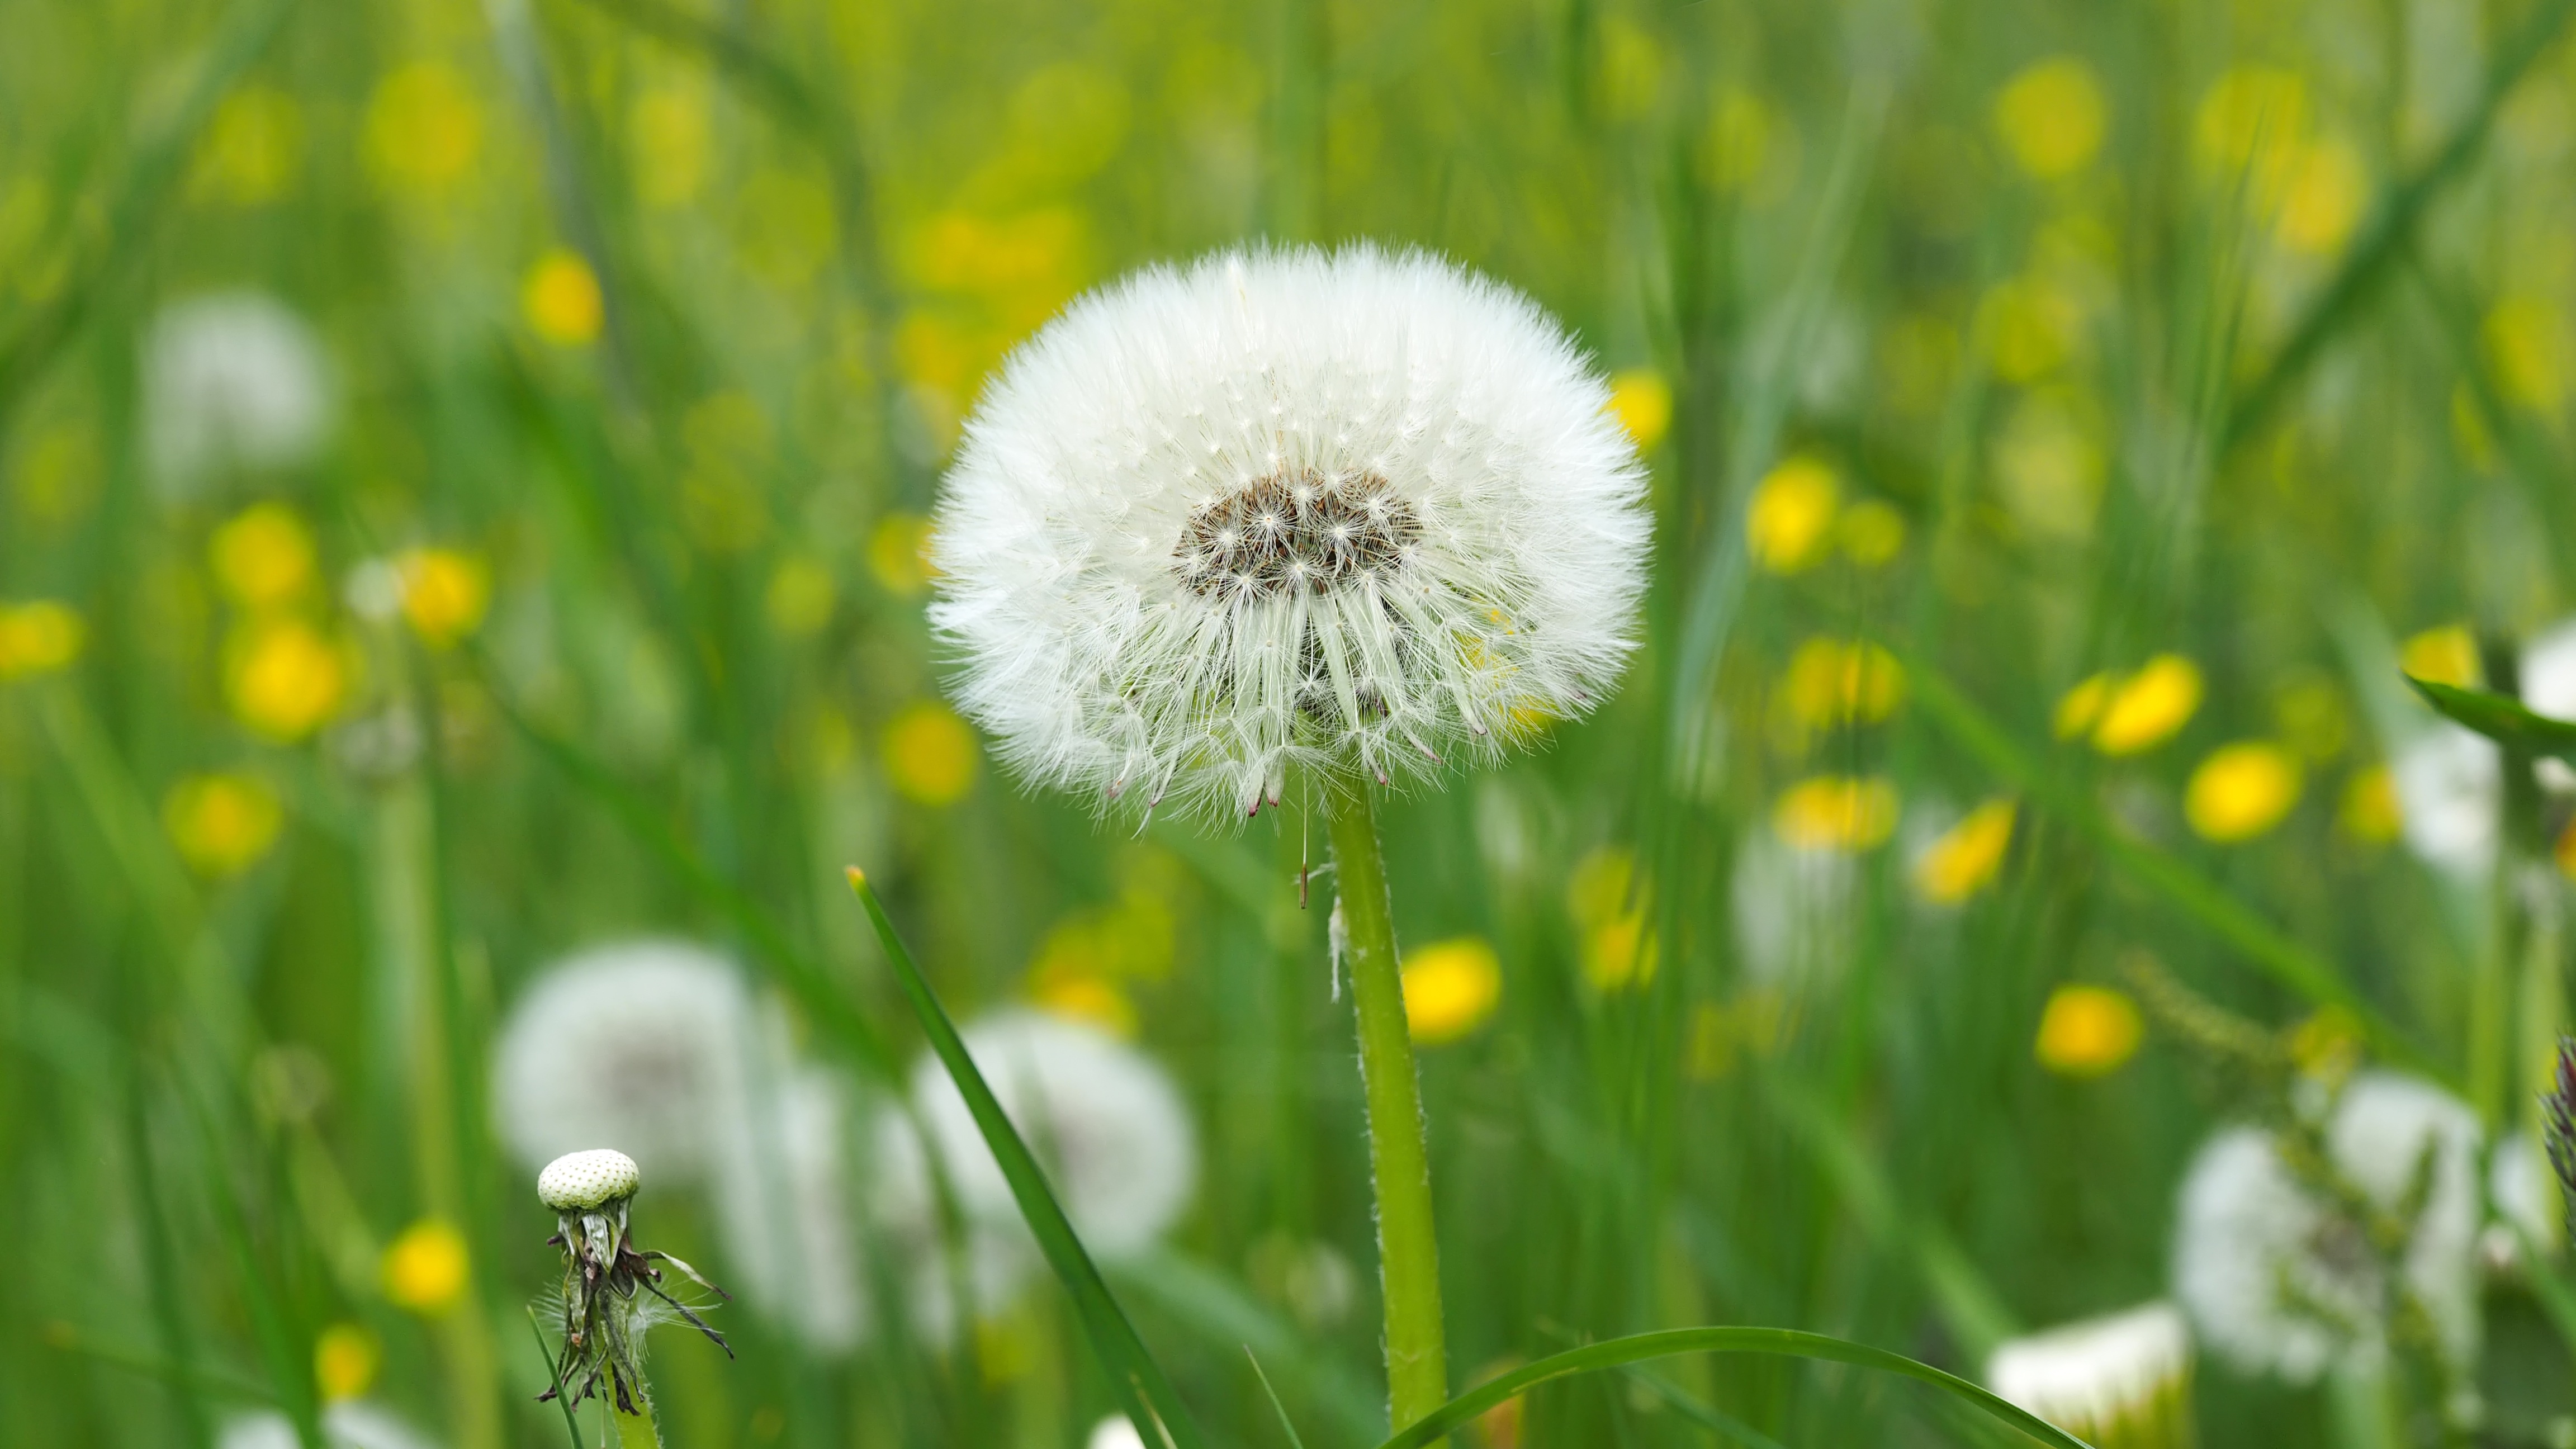
nature, grass, plant, field, meadow, dandelion, prairie, flower, daisy, live, green, botany, flora, wildflower, close up, grassland, habitat, macro photography, flowering plant, daisy family, oxeye daisy, natural environment, grass family, plant stem, land plant